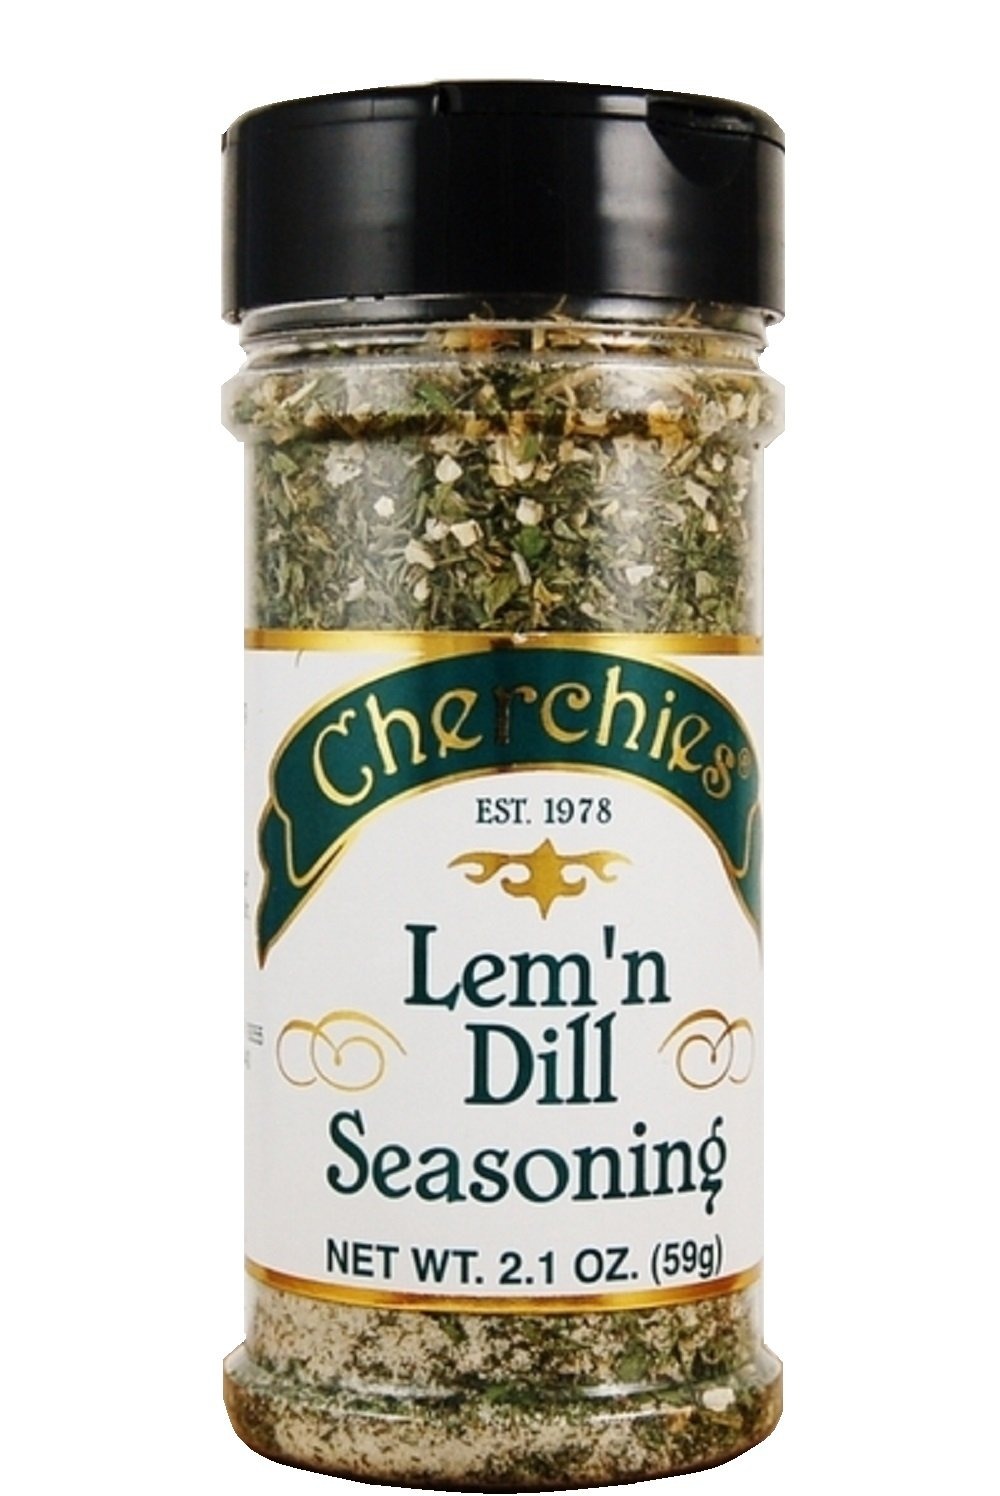
Item Name: Cherchies Lem'n Dill Seasoning
Value: 2.1
Unit: Ounce

Price: 12.99